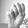
ASL letter: M